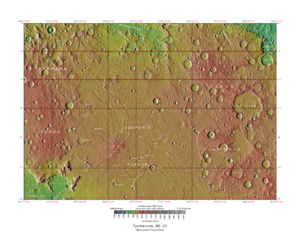
Dans le cadre de la géographie de la planète Mars, le quadrangle de Mare Tyrrhenum — également identifié par le code USGS MC-22 — désigne une région martienne définie par des latitudes comprises entre 0 et 30° S et des longitudes comprises entre 90 et 135° E.